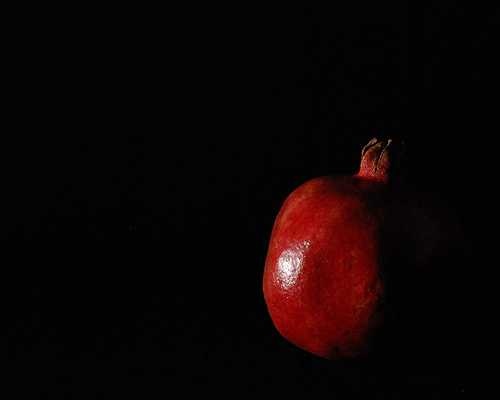
Label: Pomegranate